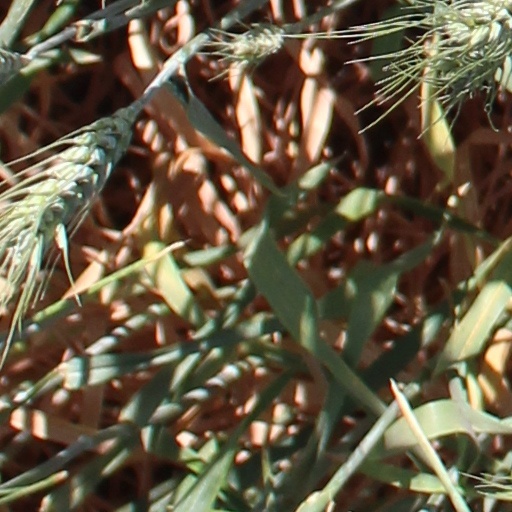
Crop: wheat